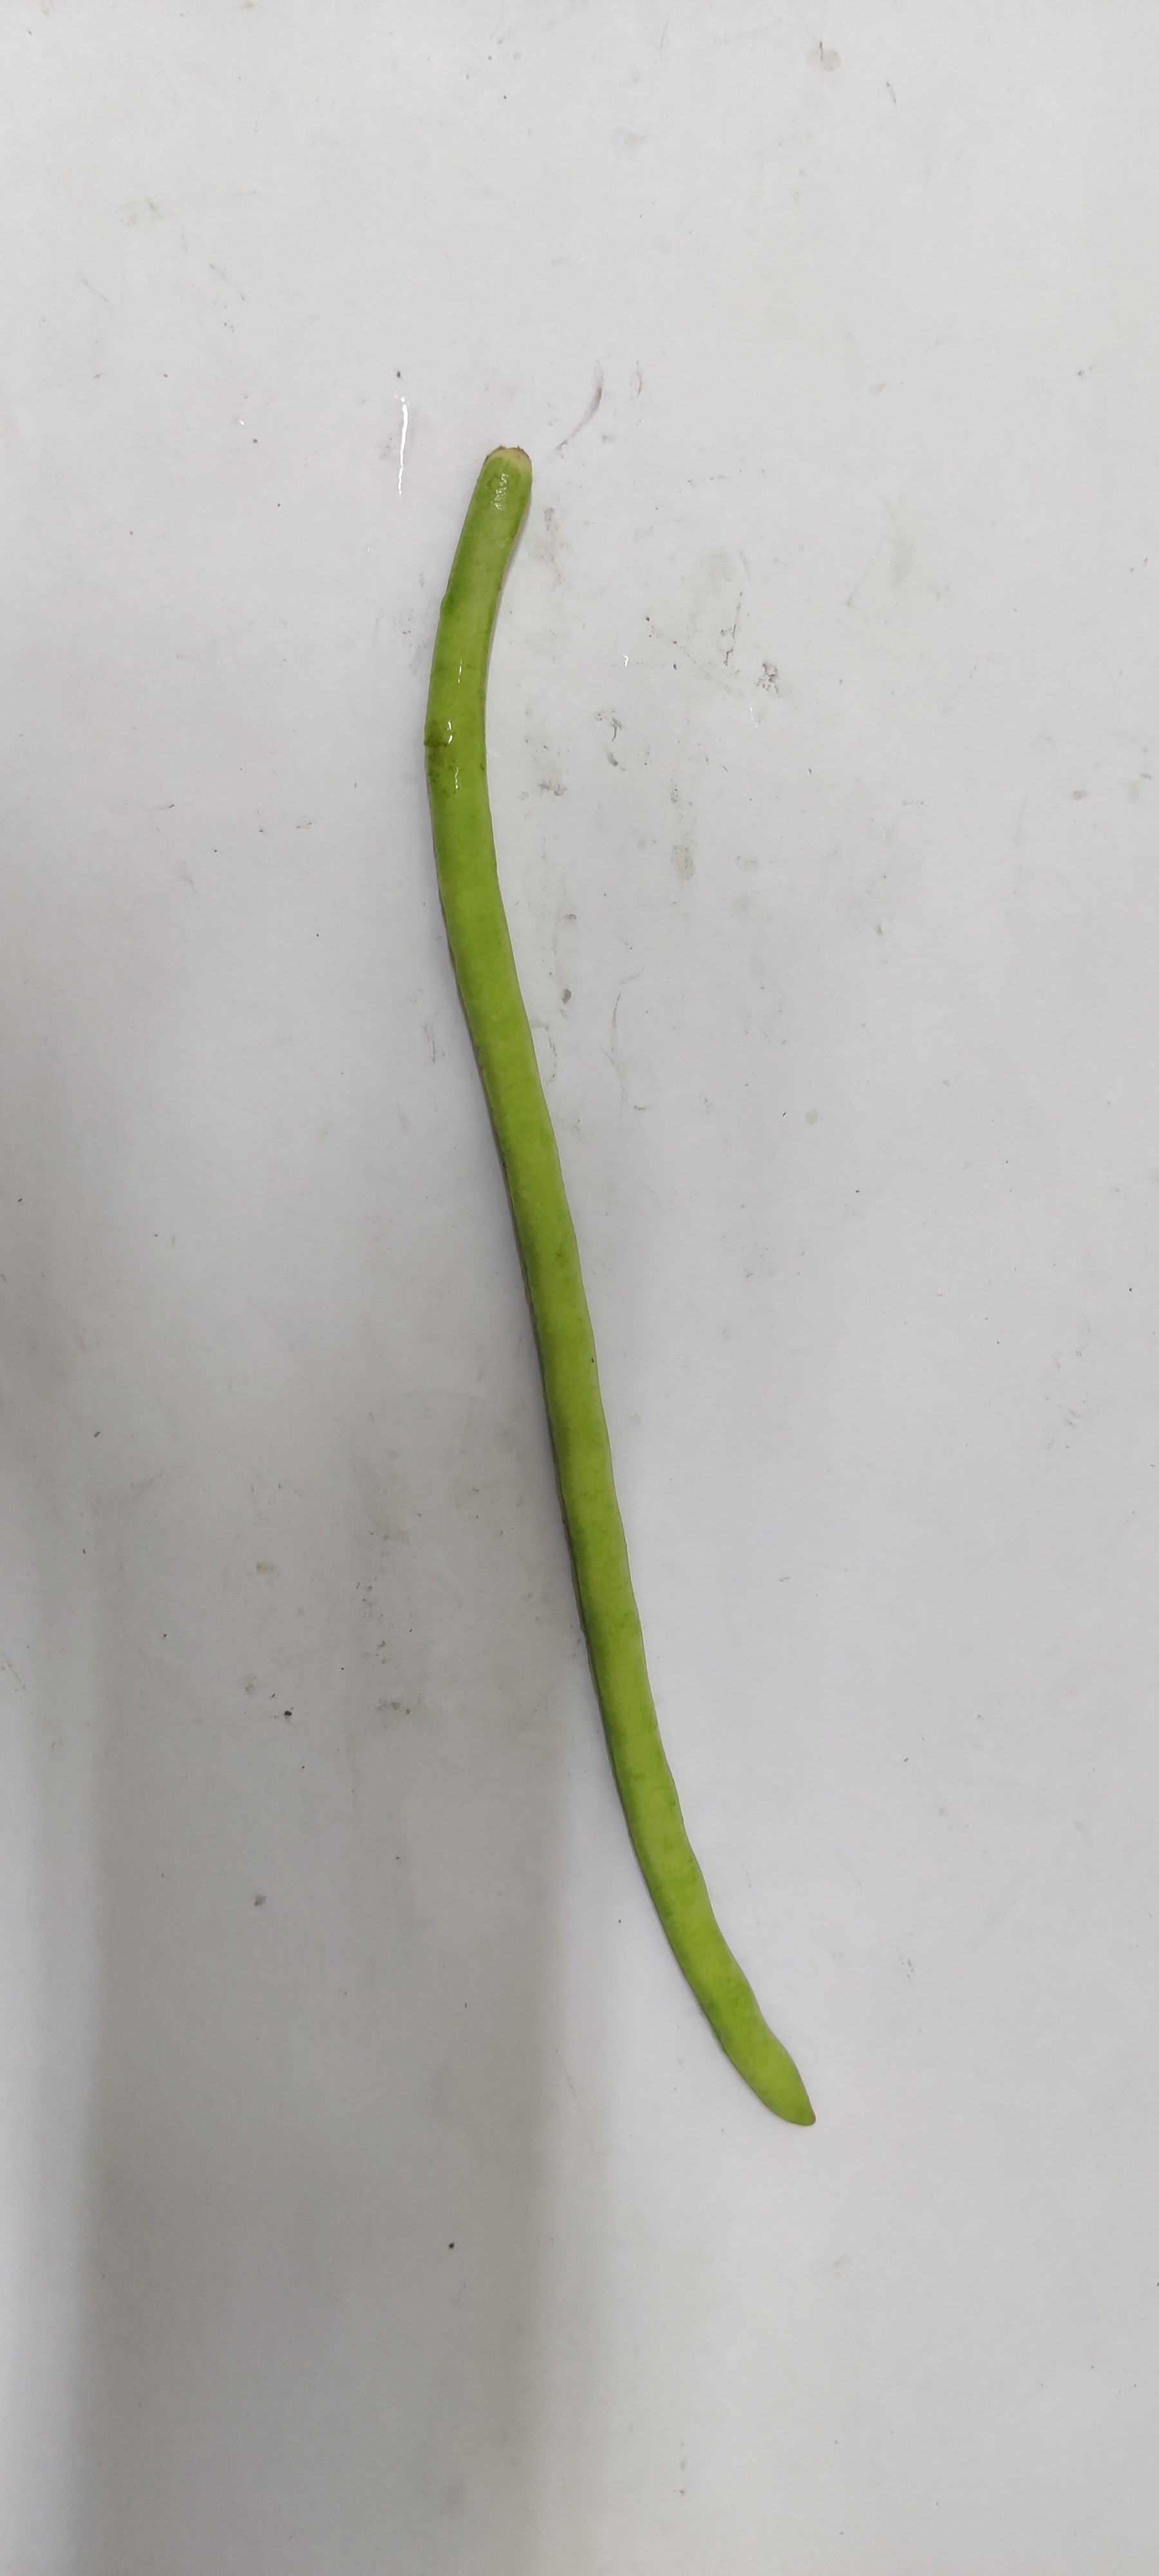
Crop: Cowpea
Condition: Fresh